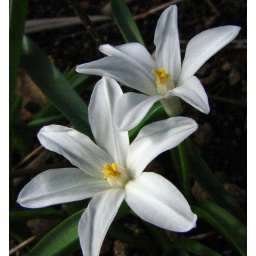
such pretty tiny lil flowers in my brothers flower bed